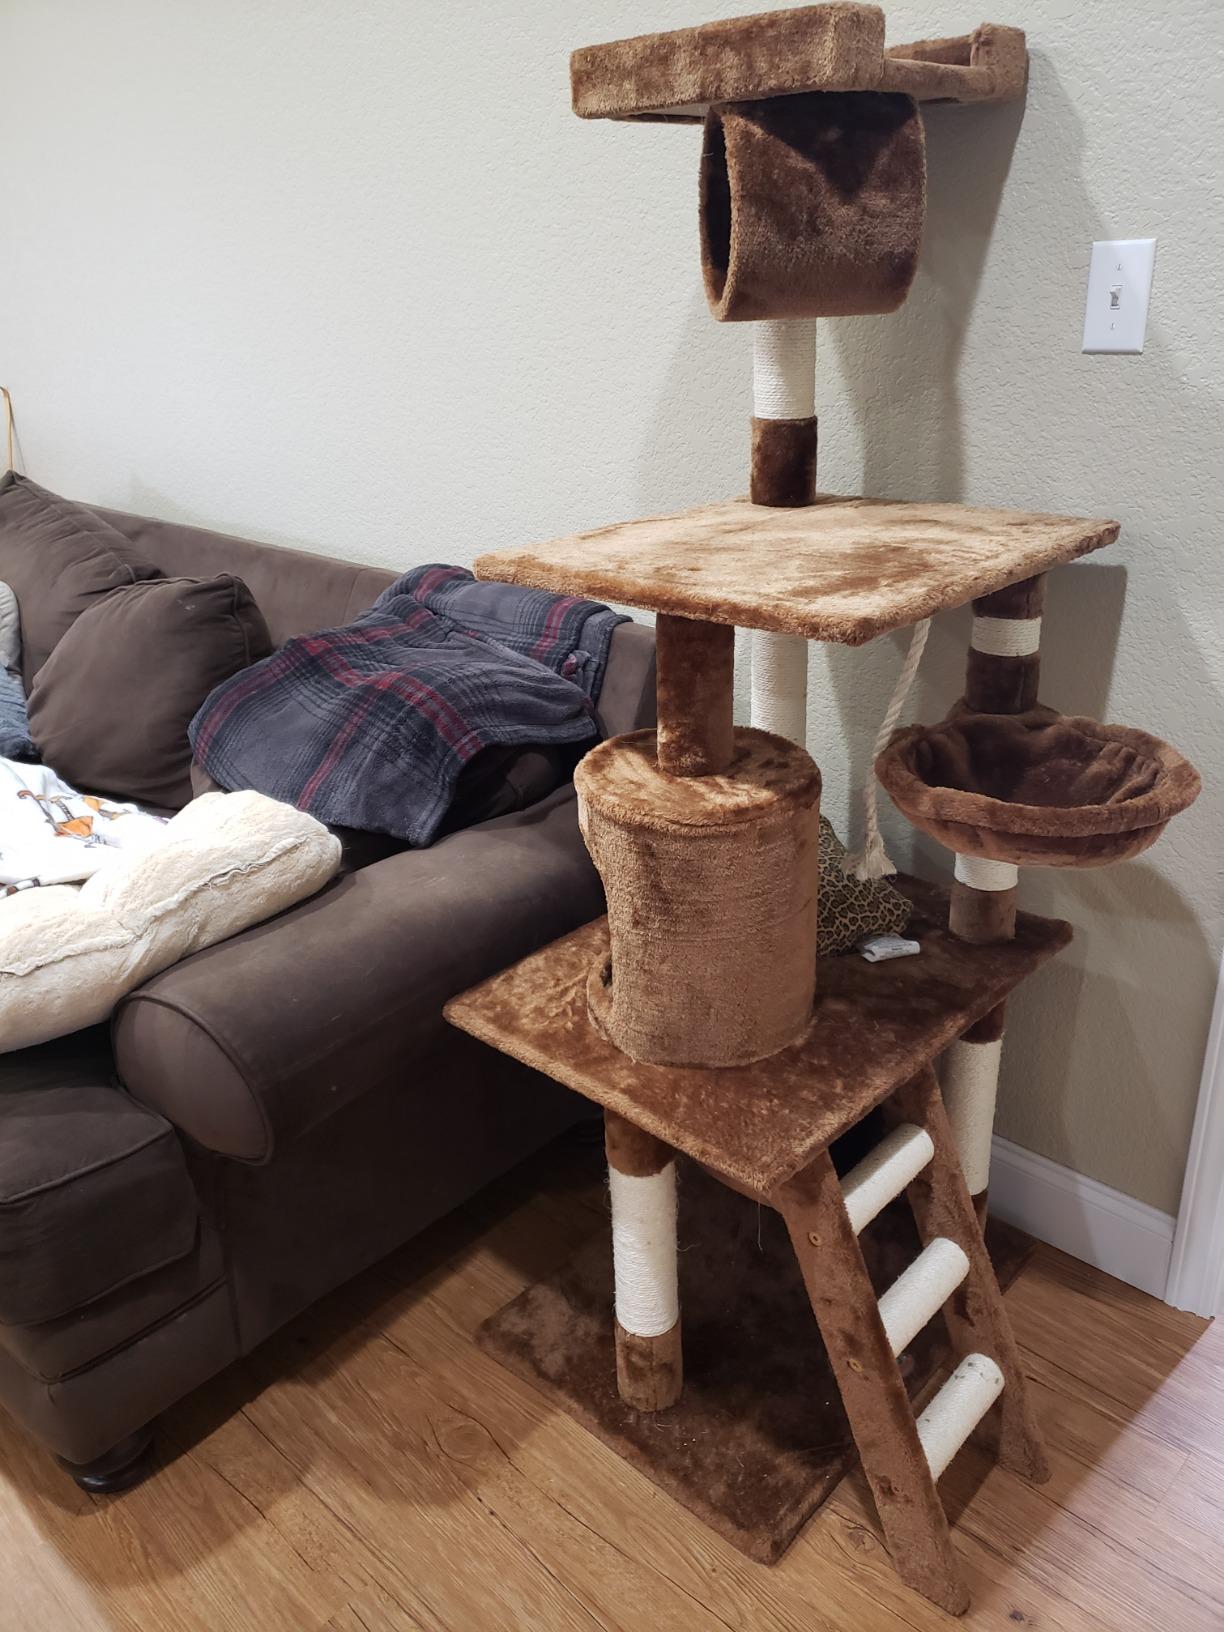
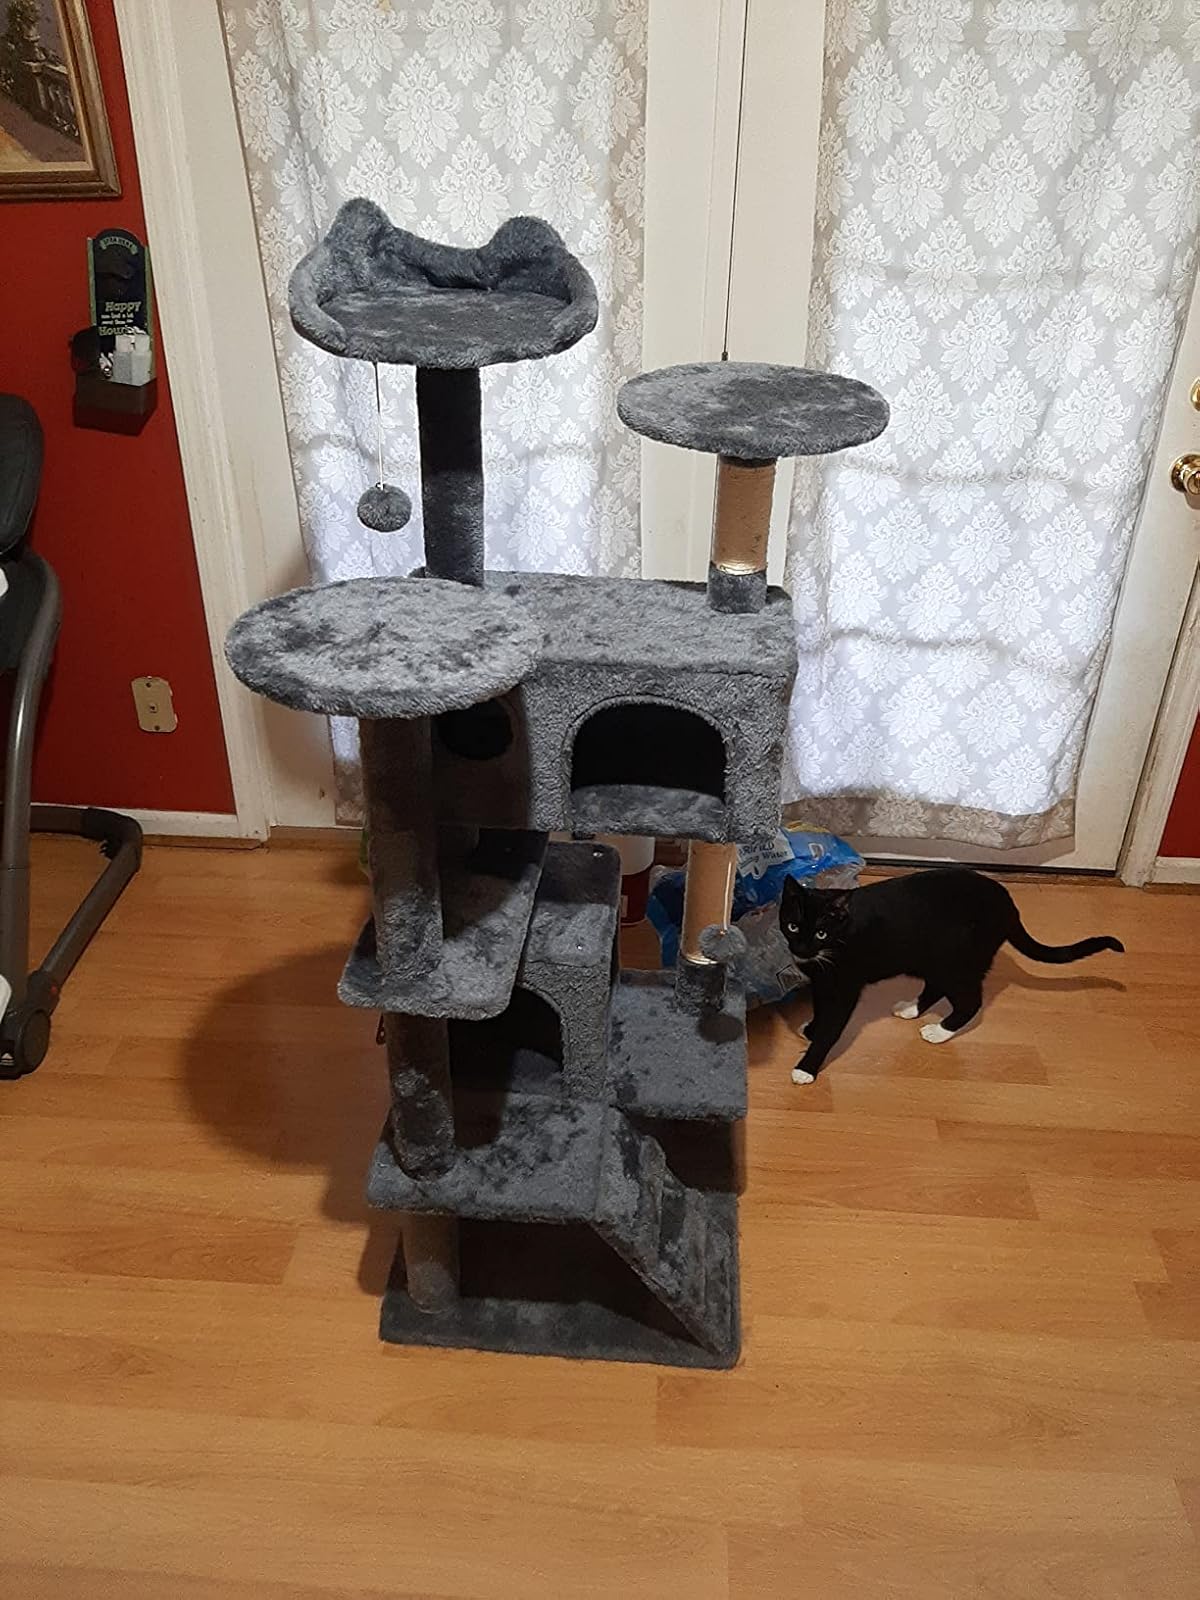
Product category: items_cat tree
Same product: no